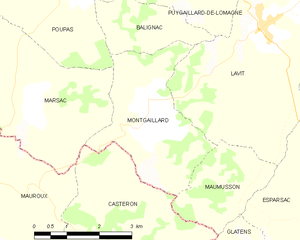
Carte des communes françaises Montgaillard
Montgaillard est une commune française située dans le département de Tarn-et-Garonne, en région Occitanie. C'est aussi une commune de l'Occitanie et elle fait partie de la province de Gascogne.